Chickens in Love

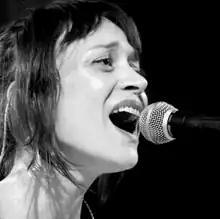
Fiona Apple in 2012

"Chickens in Love" consists of twelve cover songs written by 826LA students who participated in the "Songwriting with The Submarines" workshop. The album was named after the "particularly memorable tune" "Chickens in Love", performed by Edward Sharpe and the Magnetic Zeros. "Mamacita" is performed by Cold War Kids. "So Sleepy", written by The Gummy Bears, is performed by Fiona Apple featuring Jon Brion and the Punch Brothers. Stereogum described the song as having "Arcade Fire-like" lyrics ("I'm so sleepy, but it's not my bedtime / We got bells / The bells, the bells keep me awake"), with a clanging rhythm. "So Sleepy" marked Apple's first new material in five years, following her third studio album "Extraordinary Machine" (2005). Apple served on 826LA's advisory board at the time of the compilation's release. The following tracks are "Am I Going Crazy?" by Tim & Eric, "100 Pigs" by Crystal Antlers, and "New Beginning" by Dum Dum Girls.